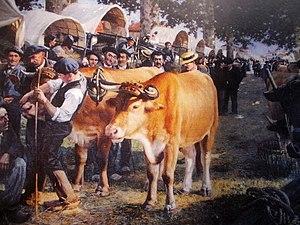
Foire en Gascogne, Saint-Justin, 1907.
Étienne Mondineu, né le 27 janvier 1872 au bourg de Houeillès, où il est mort le 28 juillet 1940, est un peintre français "académique " de la fin du XIXᵉ et du début du XXᵉ siècle.
Saint-Justin est une commune française située dans le département du Gers en région Occitanie.